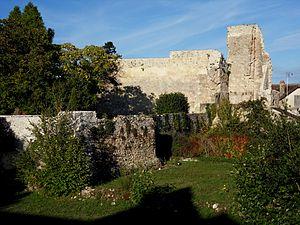
Château de Verneuil-en-Bourbonnais, (Inscrit, 1928) This building is indexed in the Base Mérimée, a database of architectural heritage maintained by the French Ministry of Culture,
Cet article recense une partie des monuments historiques de l'Allier, en France.
Le château de Verneuil-en-Bourbonnais est un château situé à Verneuil-en-Bourbonnais, en France.